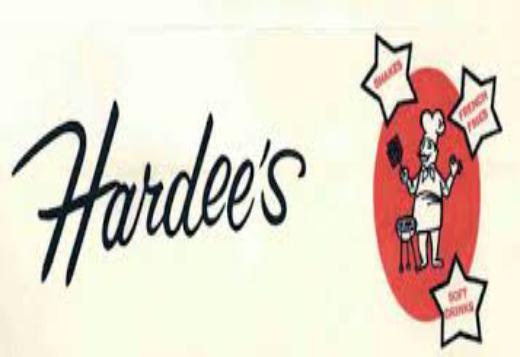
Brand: Hardee's
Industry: Food